Bird feeder

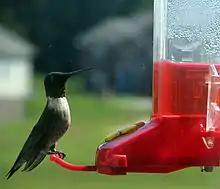
A hummingbird feeder with red nectar

Hummingbird feeders, rather than dispensing seed, supply liquid nourishment to hummingbirds in the form of a sugar solution. The solution is normally 4 parts water to 1 part white sugar. Only pure refined white cane or beet sugar should be used, according to experts: